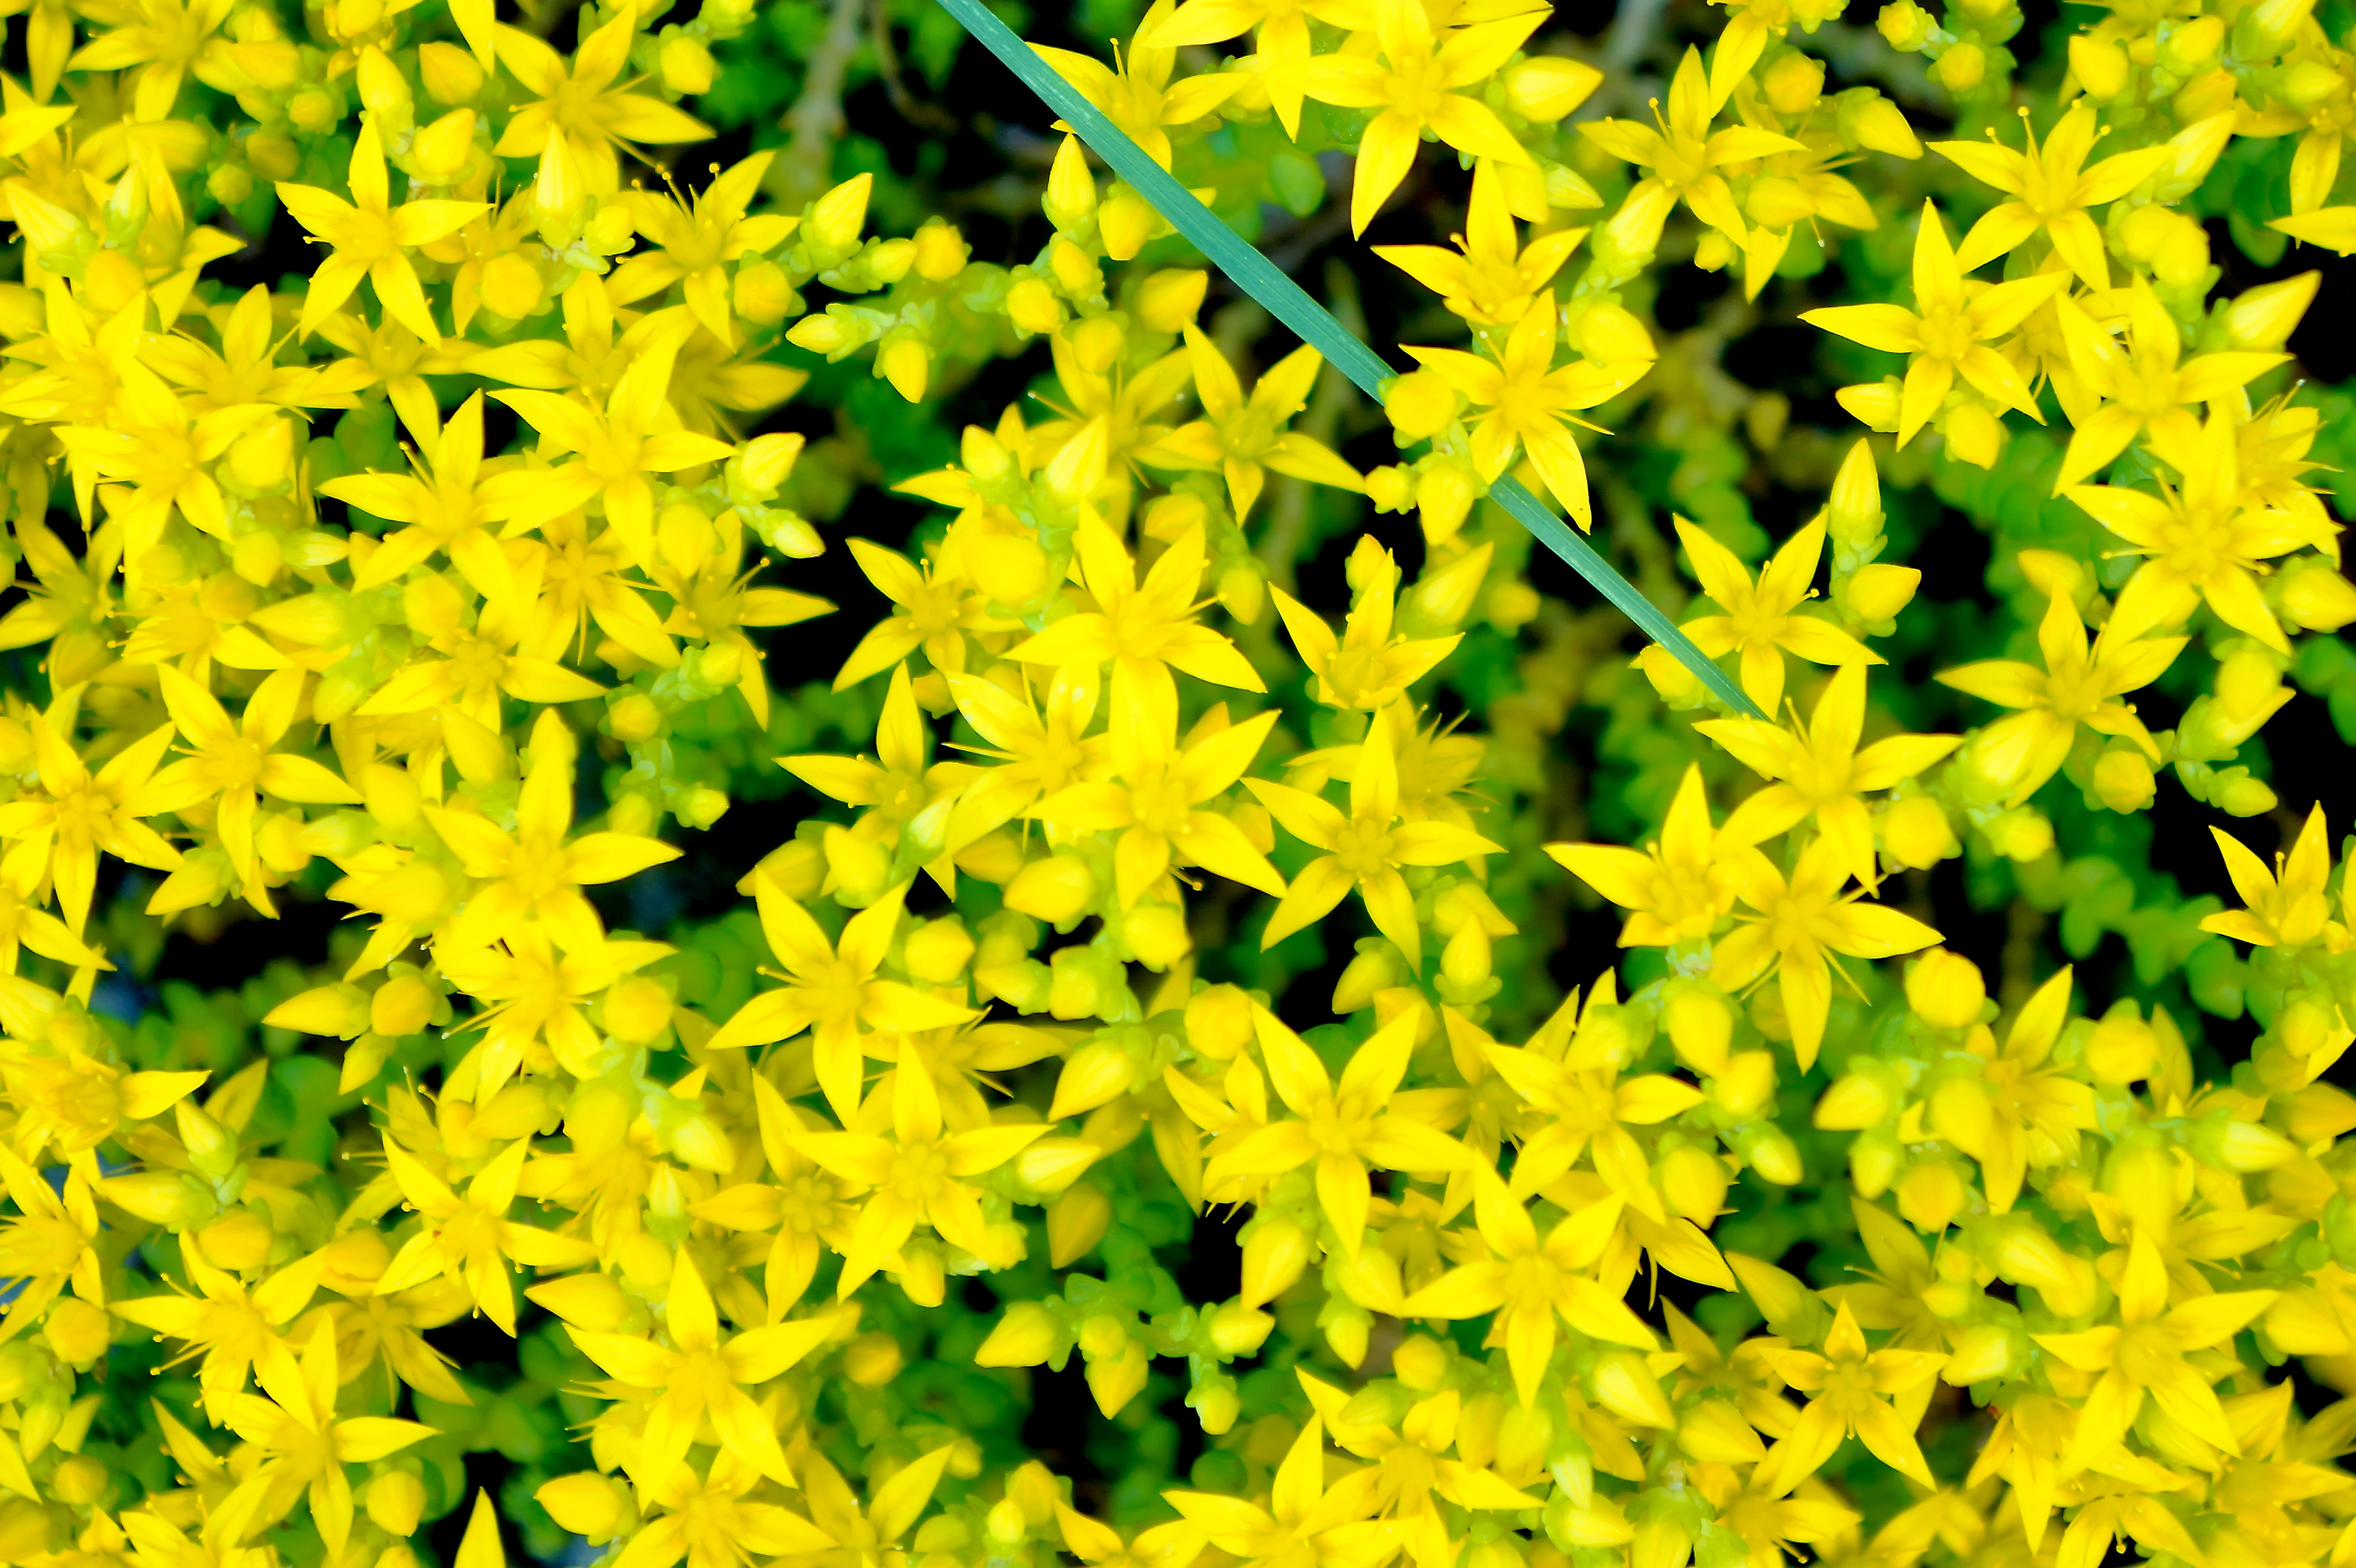
grass, plant, leaf, flower, green, herb, small, botany, yellow, flora, plants, wildflower, flowers, shrub, finland, helsinki, macro photography, jasmine, flowering plant, land plant